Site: brandenburg
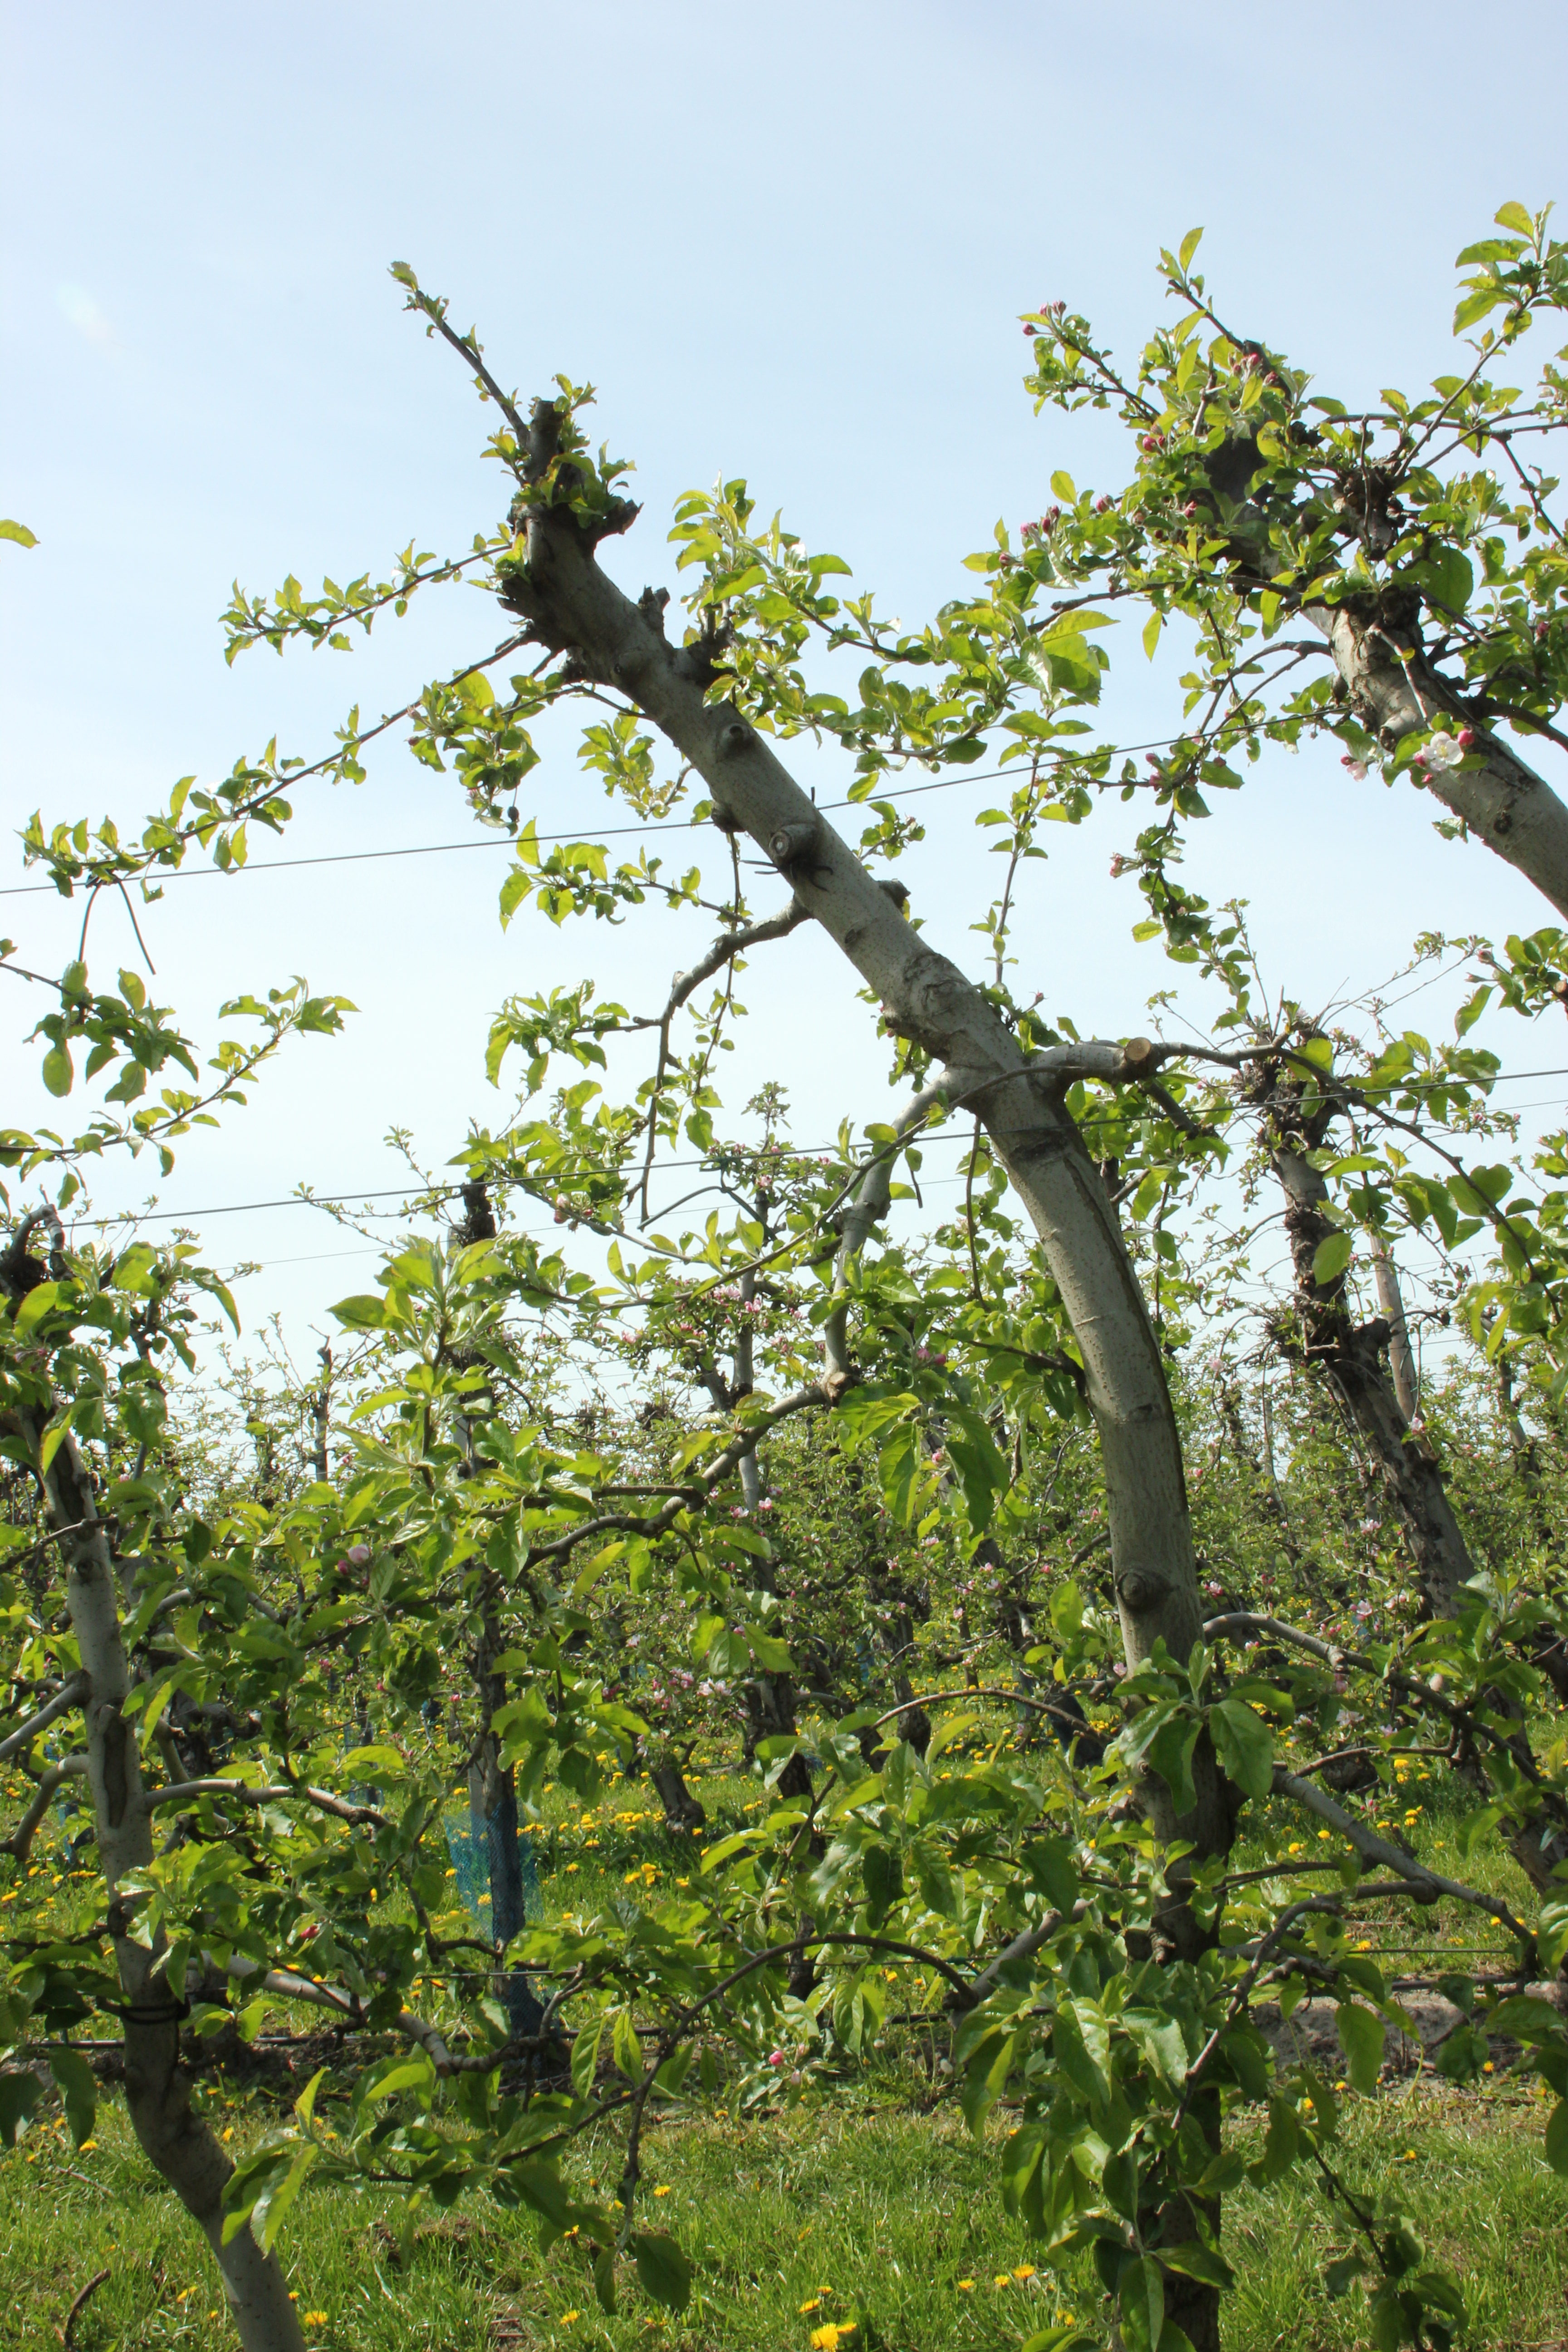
Growth stage (BBCH 60): Flowering